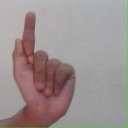
अक्षर: ळ